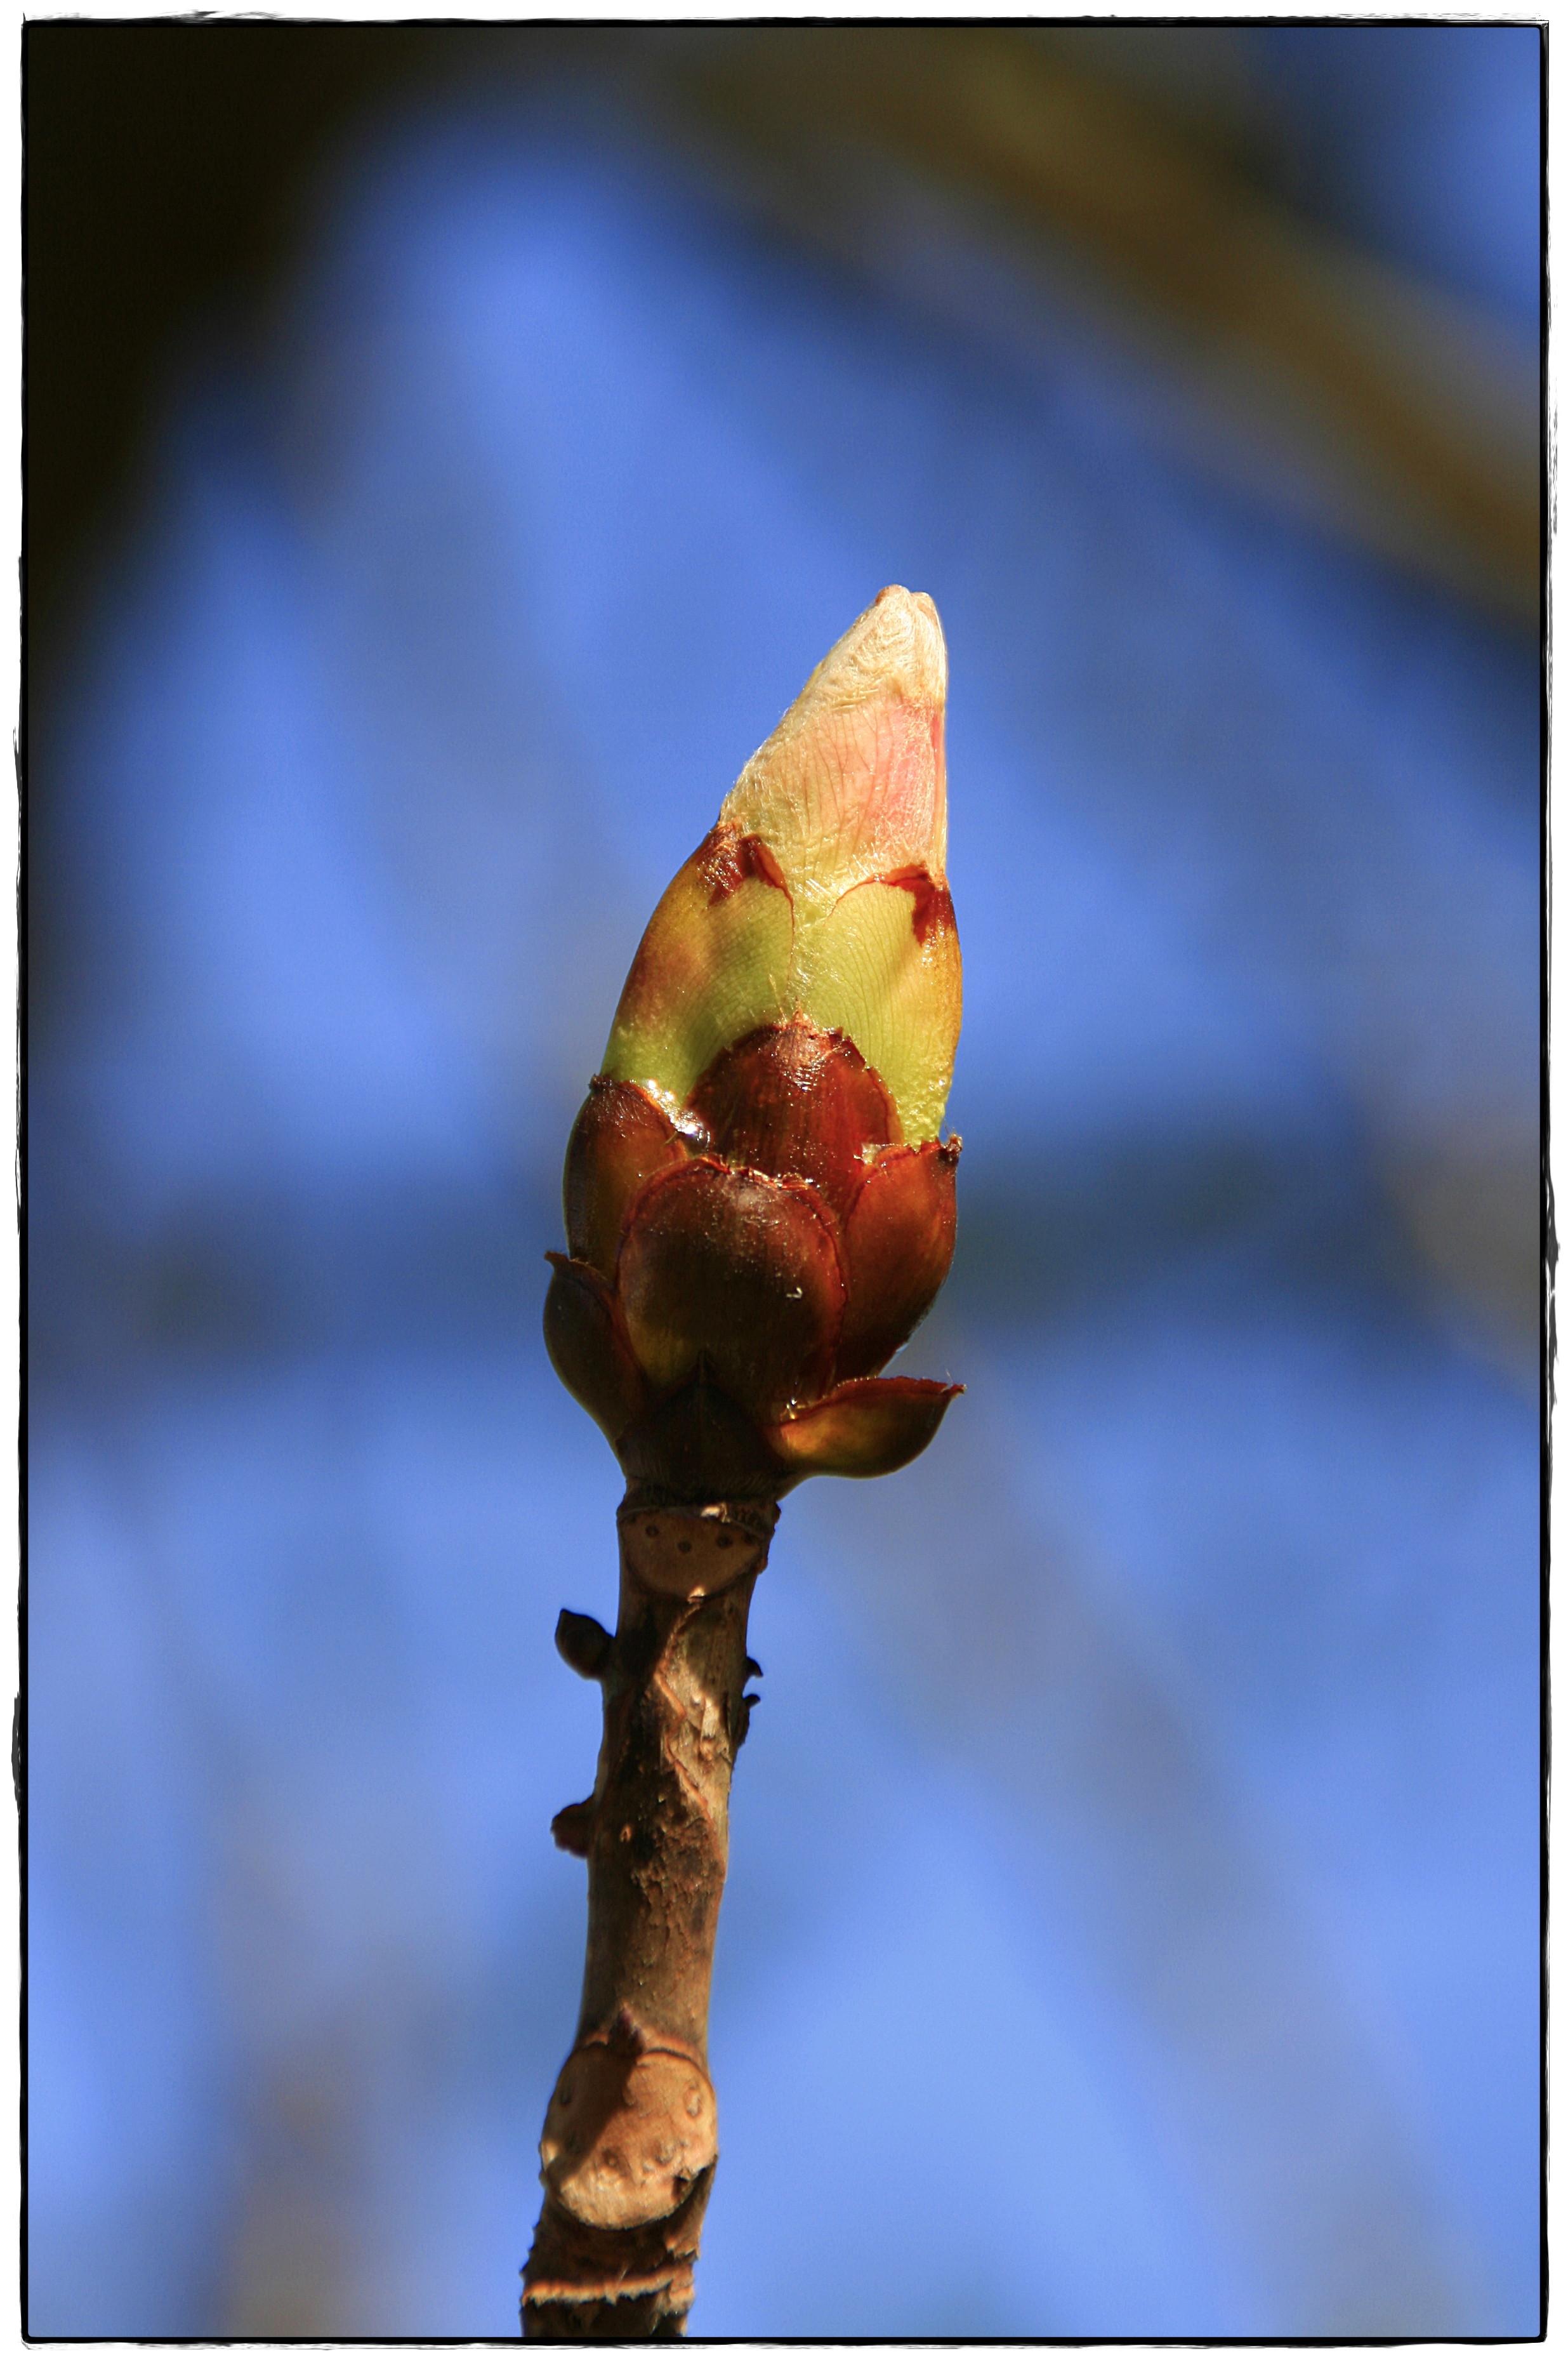
branch, plant, leaf, flower, produce, soria, agreda, primavera, bud, macro photography, plant stem